Pridi Banomyong

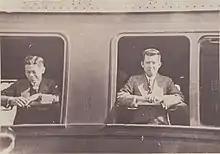
Pridi Banomyomg (right) in Europe, 1935

Pridi returned to Thailand in 1934 to found Thammasat University as an open university, before assuming the posts of Minister of the Interior that year, Minister of Foreign Affairs in 1935, and Minister of Finance in 1938.